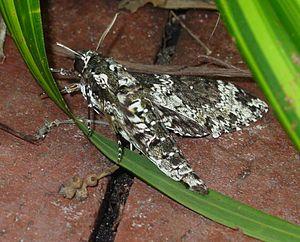
Manduca rustica est une espèce de papillons de nuit de la famille des Sphingidae, de la sous-famille des Sphinginae et de la tribu des Sphingini.